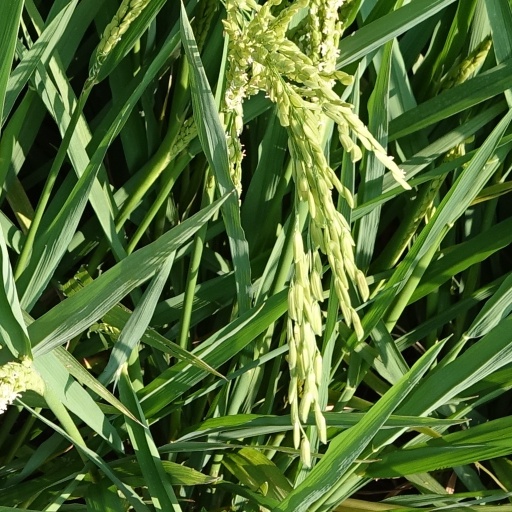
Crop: rice